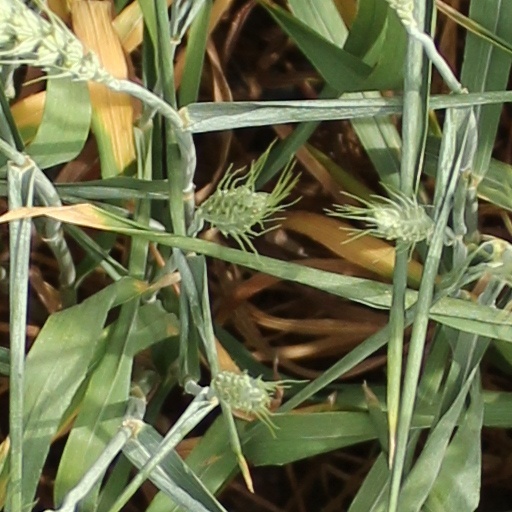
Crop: wheat